Answer in natural language. How many Windows are visible in the scene? Choose between the following options: 0, 4, 3, 2 or 1
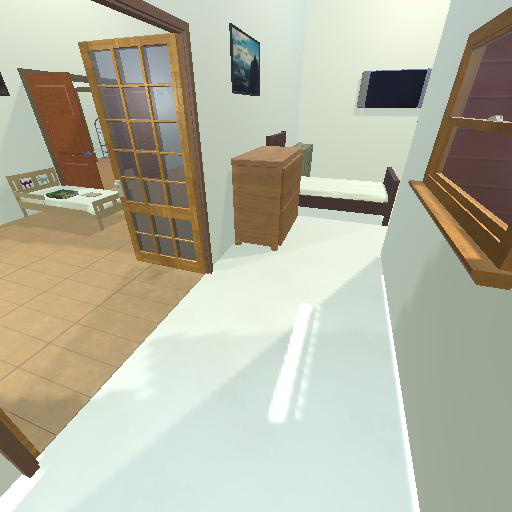
<answer>1</answer>